Lillian M. N. Stevens

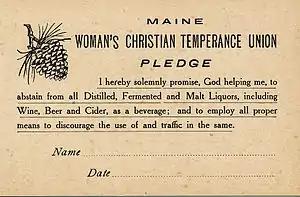
Maine W.C.T.U. pledge card.

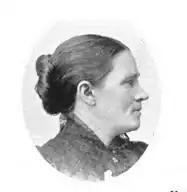
Lillian M. N. Stevens (1894)

Stevens was described as possessing "great executive ability and [being] a convincing speaker." Her name was visible in the earliest days of women's temperance work in Maine, and she became treasurer of the Maine Woman's Christian Temperance Union at its founding. She served as treasurer until her election as its president in 1878, continuing as its president the rest of her life.